USS Hornet (CV-12)

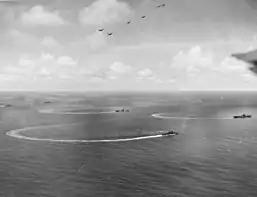
Task Group 58.1 reversing course during the attack on Yap, 28 July 1944. "Hornet" is in the center, with the light carrier in the left middle distance and "Yorktown" at right. Seven Hellcats are overhead.

The task group arrived at Eniwetok on 27 June and departed to attack the Bonins again three days later, now reinforced by Task Group 58.2. They attacked on 3–4 July; the surviving nine Zeros and eight torpedo bombers attempt to do equal damage to their enemy, but lost five Zeros and seven bombers without inflicting any damage on the ships. The task groups relieved Task Group 58.4, which had been supporting the fighting on Saipan, and remained there a week before returning to Eniwetok. In late July, Task Group 58.1 attacked Japanese bases in Yap and nearby islands before attacking the Bonins again on 4–5 August; it arrived back at Eniwetok on the 9th.